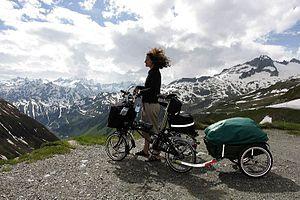
Cycliste avec son vélo Brompton regardant la vallée du Rhône depuis le col de la Furka 2436m en Suisse avec une remorque Y-Frame small.